Assassin's mace

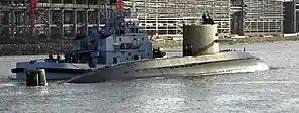
The People's Liberation Army Navy has built 17 diesel-electric Type 039A submarines.

An assassin's mace is a legendary ancient Chinese weapon. It is now used metaphorically to describe certain Chinese weapons systems. The term has its roots in ancient Chinese folklore, which recounts how a hero wielding such a weapon managed to overcome a far more powerful adversary. The eponymous assassin's mace was a club which was used to break an enemy's blade in combat, or a hand mace that could impact through an enemy's armor. According to American military analysts, the term is now used in China to describe a specific type of military system that demonstrates asymmetrical warfare and anti-access/area denial capabilities to counter the United States. Whether assassin's mace refers to a government-defined class of weapons or is merely used in the Chinese government to describe these weapons is disputed.